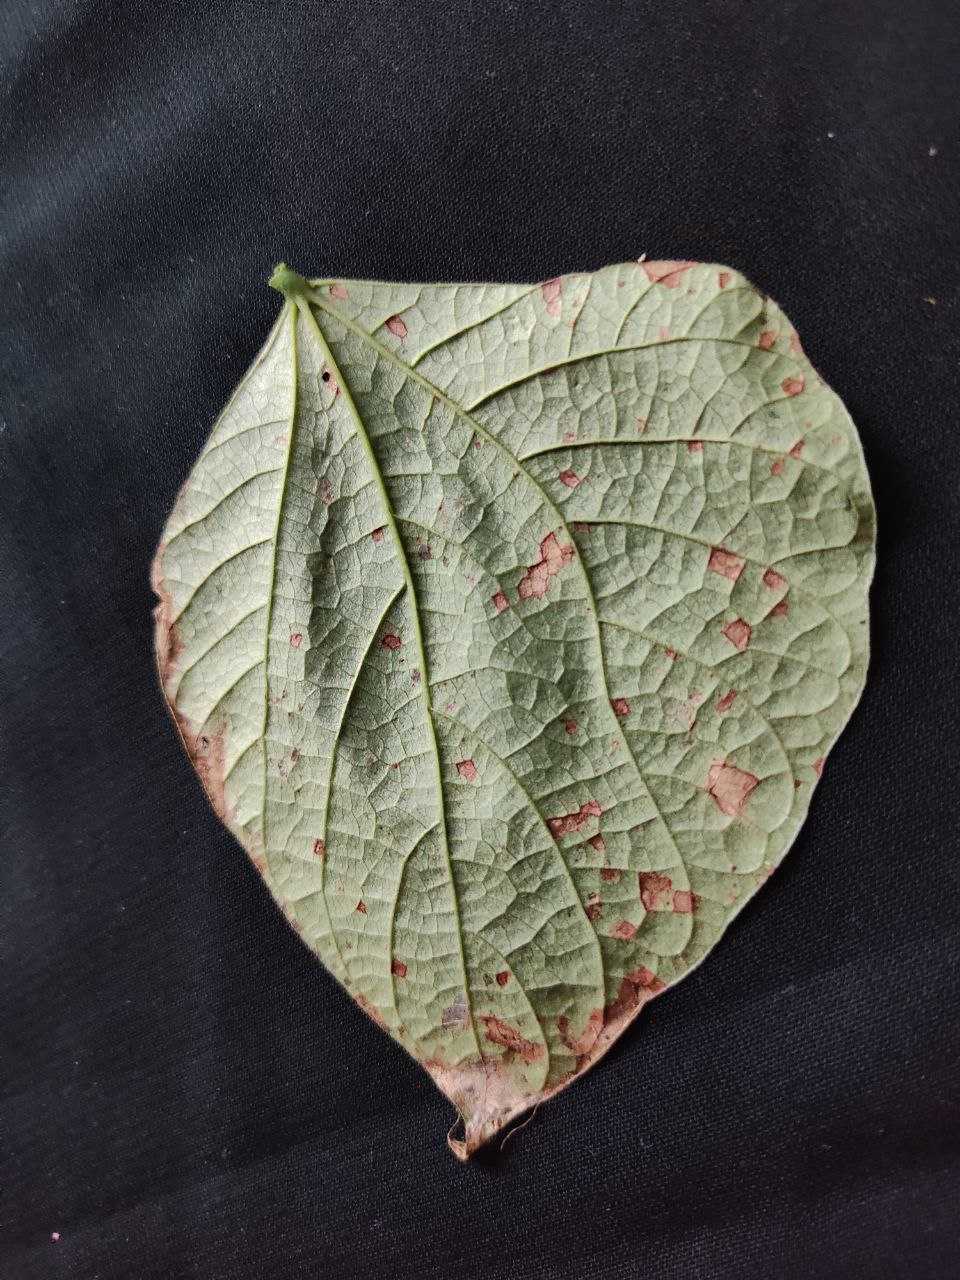
Crop: bean
Leaf condition: Rust